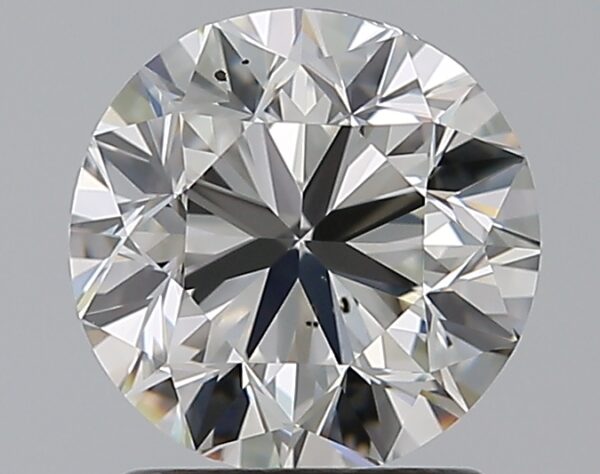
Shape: round
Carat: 1.5
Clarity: SI1
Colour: I
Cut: VG
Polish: EX
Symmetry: VG
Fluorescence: F
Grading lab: GIA
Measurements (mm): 7.03 x 7.13 x 4.6